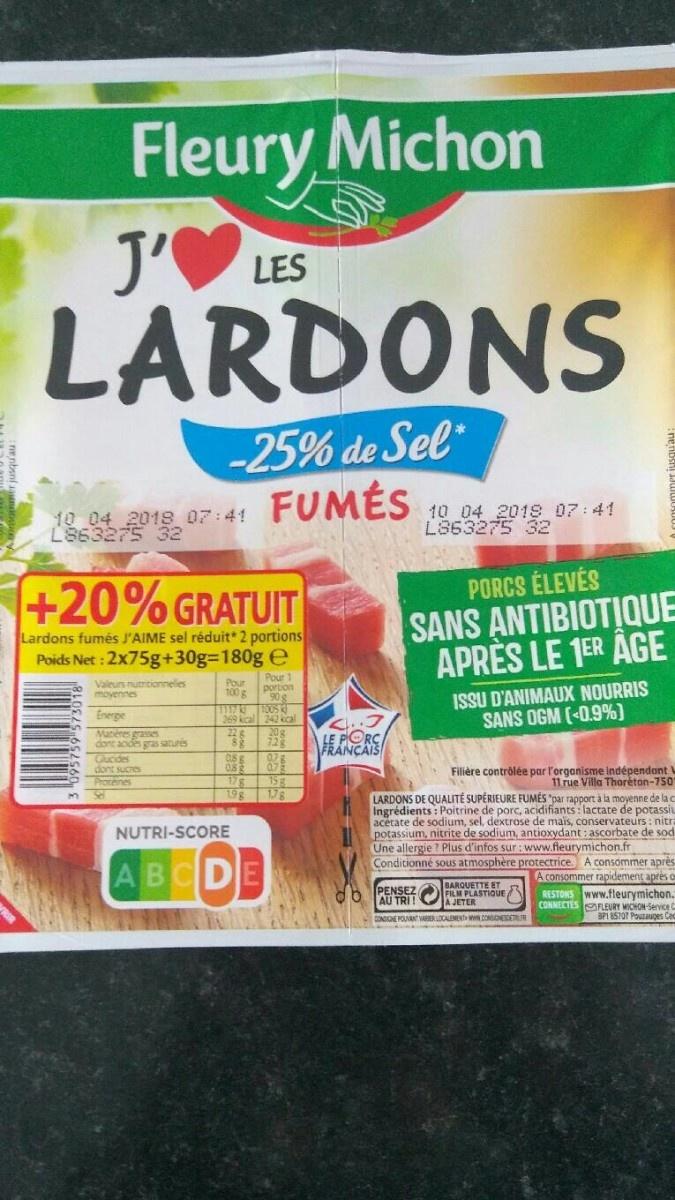
Nutri-Score label: nutriscore-d